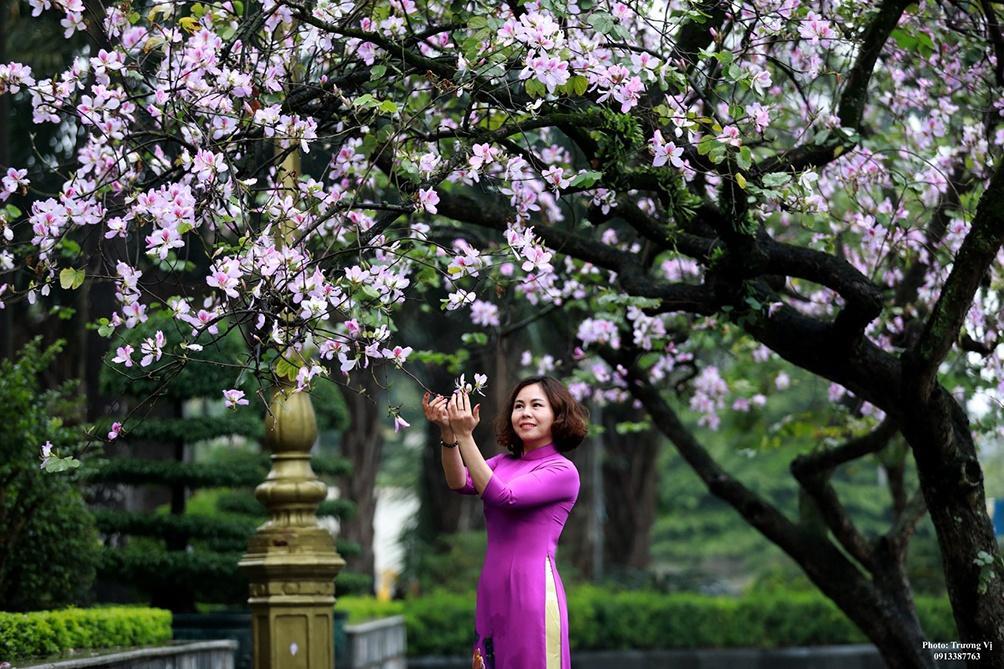
người phụ nữ mặc áo dài tím đang đưa tay để nâng niu những bông hoa